Joaquin Phoenix

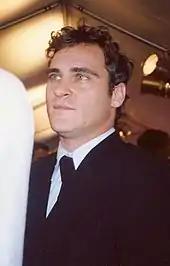
Phoenix attending the premiere of "Walk the Line" at the 2005 Toronto International Film Festival

In 2000, Phoenix co-starred in three films. In the first of these, he portrayed a fictionalized version of Roman Emperor Commodus in Ridley Scott's historical epic film "Gladiator". The film received positive reviews and grossed worldwide, making it the second highest-grossing film of 2000. Chris Nashawaty of "Entertainment Weekly" called Phoenix's work "a more nuanced star-making performance" when comparing him to the lead Russell Crowe, writing "Phoenix turns what could have easily been a cartoonish villain into a richly layered study of pathology." Phoenix earned his first nominations for an Academy Award, a Golden Globe Award and a BAFTA Award in the Best Supporting Actor category. He and his late brother River became the first brothers to be nominated for acting Academy Awards. To this date, they are the only brothers to hold this distinction.